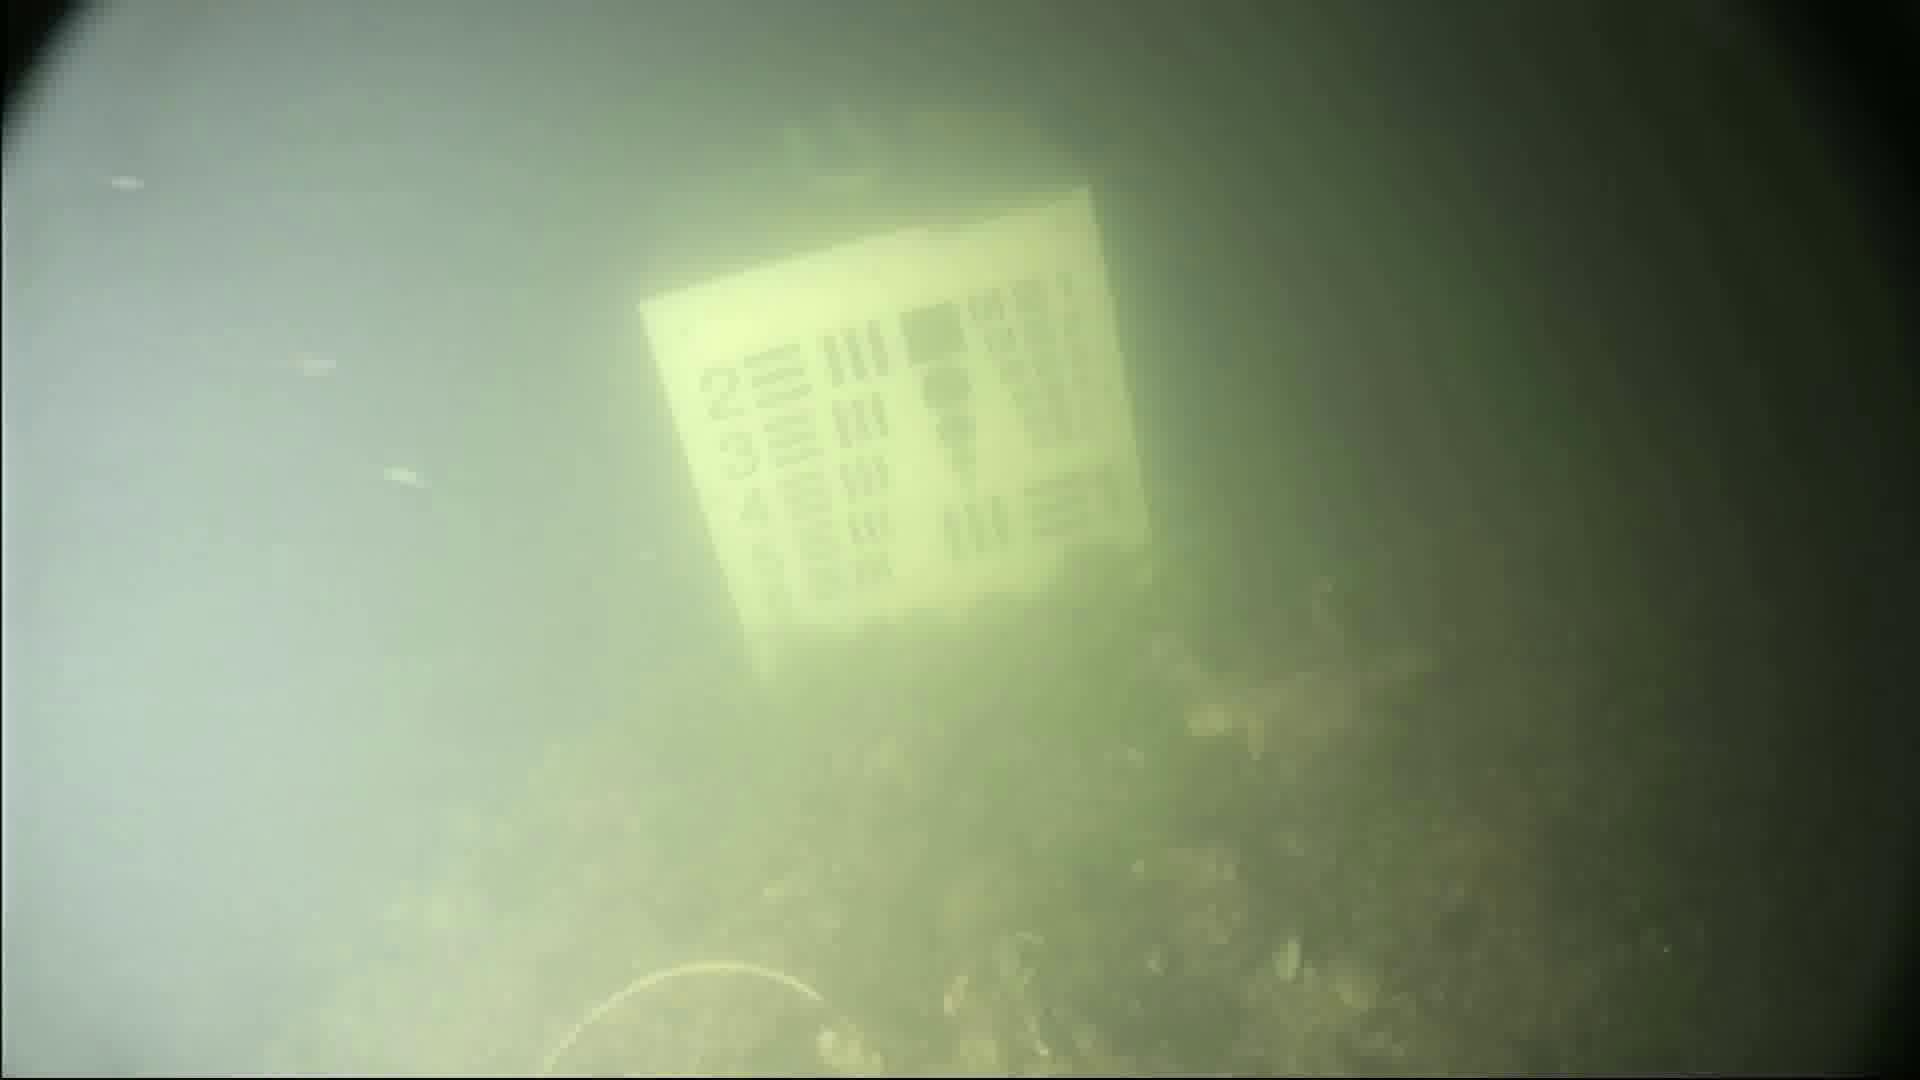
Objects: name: crab